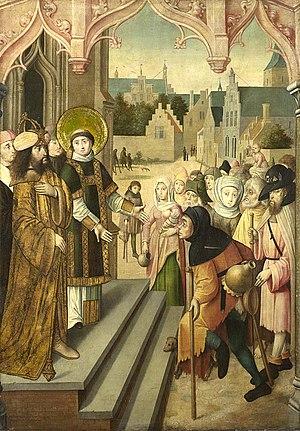
Le Maître de la Légende de sainte Ursule, aussi appelé Maître du Cycle de sainte Ursule, est un peintre anonyme gothique tardif qui a travaillé à Cologne à la fin du XVᵉ siècle. On le compte parmi les représentants de l'école de Cologne. Le maître doit son nom de convention à l'une de ses œuvres les plus imposantes, une narration de la légende de sainte Ursule en dix-neuf grands panneaux.